Describe the emotion expressed in this image:  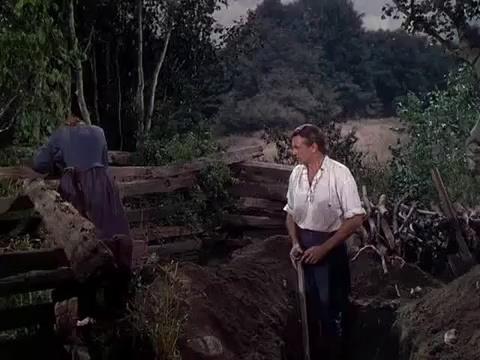
This person displays Pain, valence and arousal with high intensity.